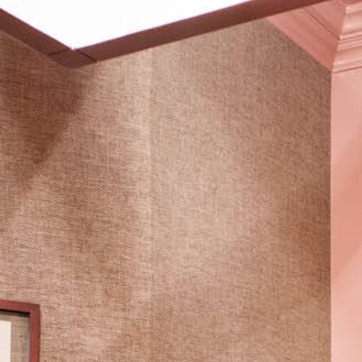
Material: wallpaper